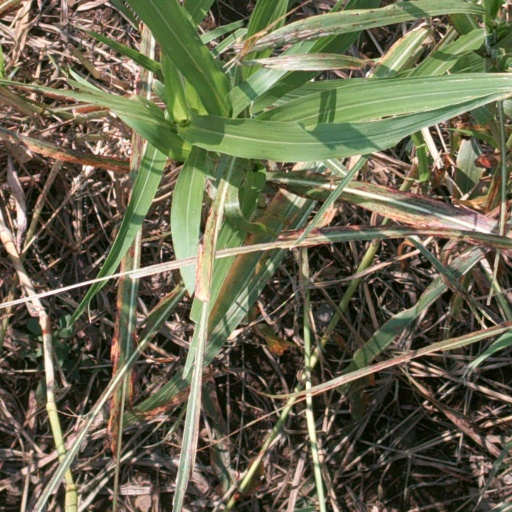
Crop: sorghum